Karel Schulz

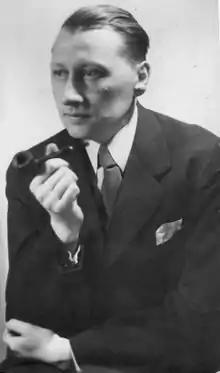
Karel Schulz in 1930

Karel Schulz (6 May 1899 – 27 February 1943) was a Czech novelist, theatre critic, poet and short story writer, whose best known work is the historical novel "Stone and Pain" (1942).